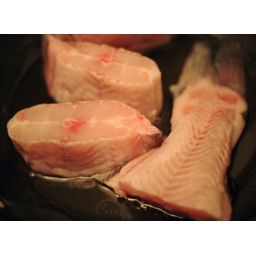
Vietnamese clay pot catfish in caramel sauce